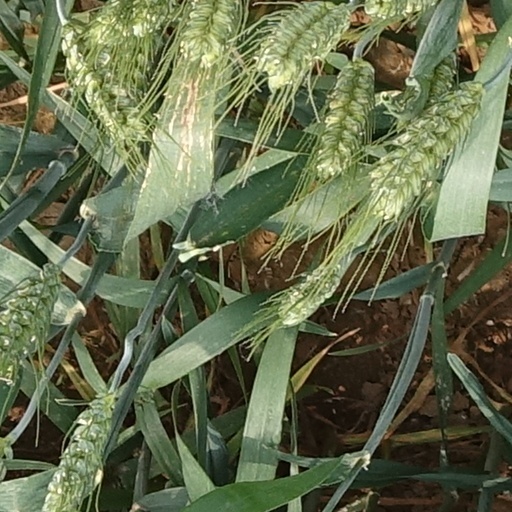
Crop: wheat